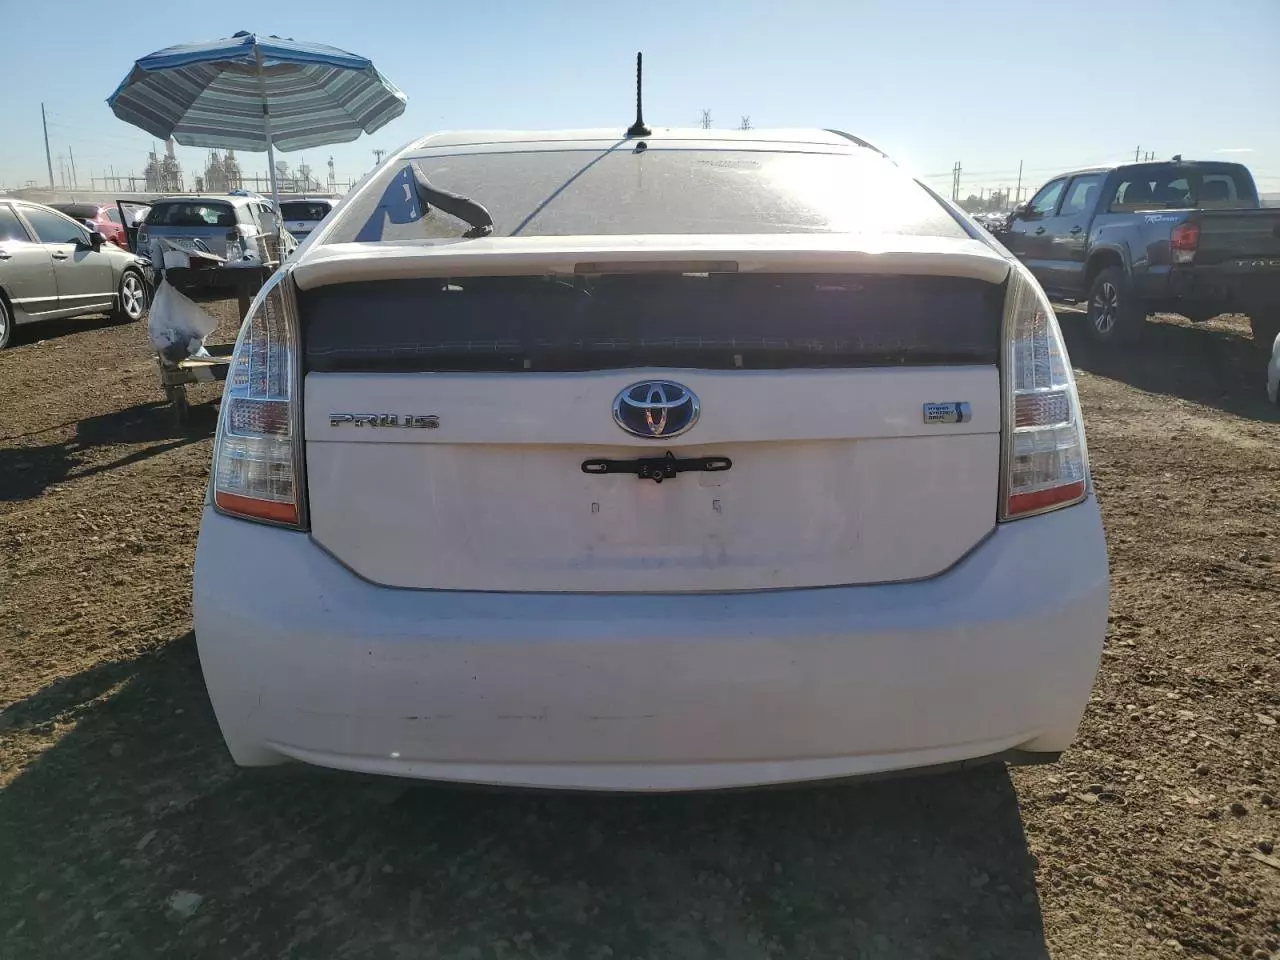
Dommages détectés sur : pare-choc arrière, plaque d'immatriculation arrière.
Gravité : majeur